Cultural depictions of Stonehenge

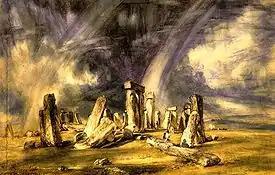
John Constable's portrayal of Stonehenge

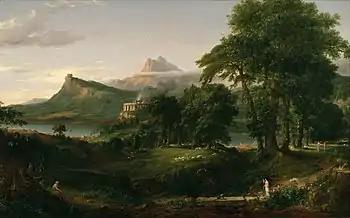
"The Arcadian or Pastoral State", second painting in "The Course of Empire" by the Anglo-American artist Thomas Cole (1836), depicts a Stonehenge-like structure in the middle distance.

During the early nineteenth century it was artists such as John Constable and J. M. W. Turner who helped to make the megalithic sites a part of the popular imagination and understanding of Britain's past. The philosopher Edmund Burke proposed the idea of the 'sublime' sense as being evoked by 'feelings of danger and terror, obscurity and power, in art as well as life'. This was already a feature of artistic and literary works of the period and provided the theoretical basis for a growing appreciation of desolate landscapes and ancient ruins. For these reasons, Stonehenge became of particular interest for artists. Burke himself wrote "Stonehenge, neither for disposition nor ornament, has anything admirable; but those huge rude masses of stone, set end on end, and piled high on each other, turn the mind on the immense force necessary for such a work."